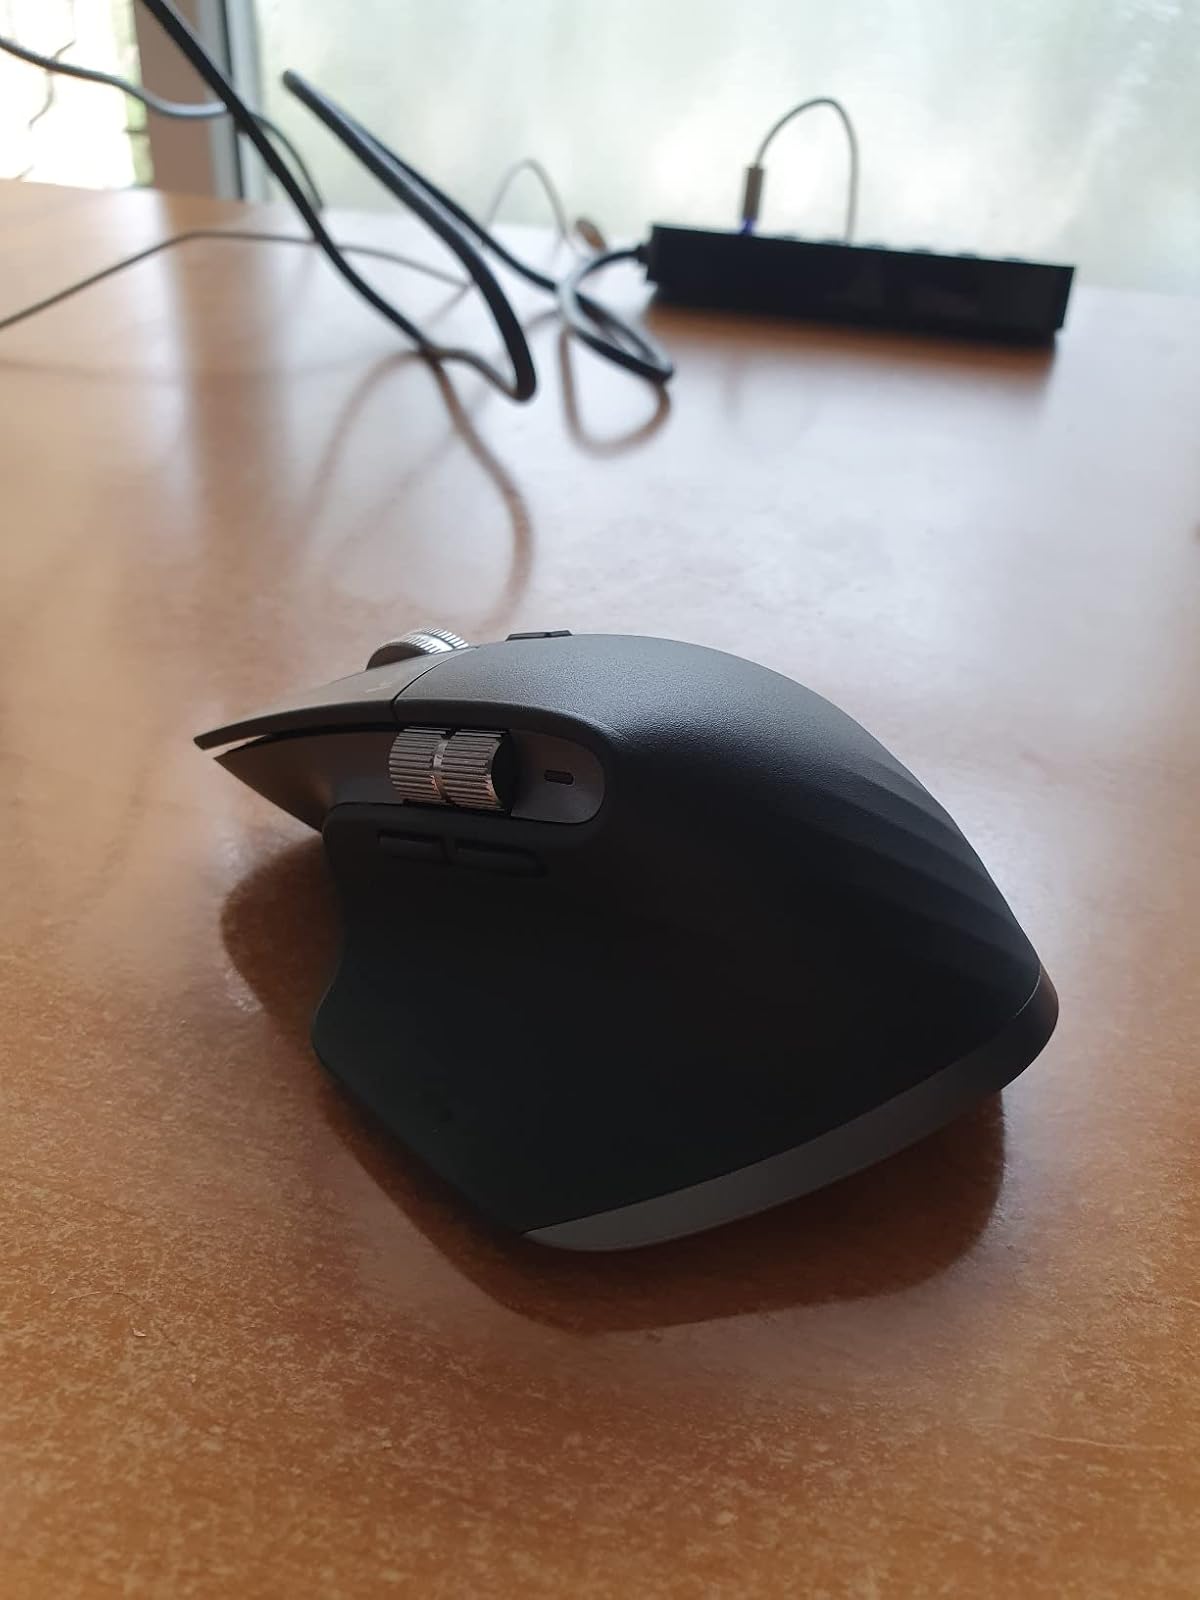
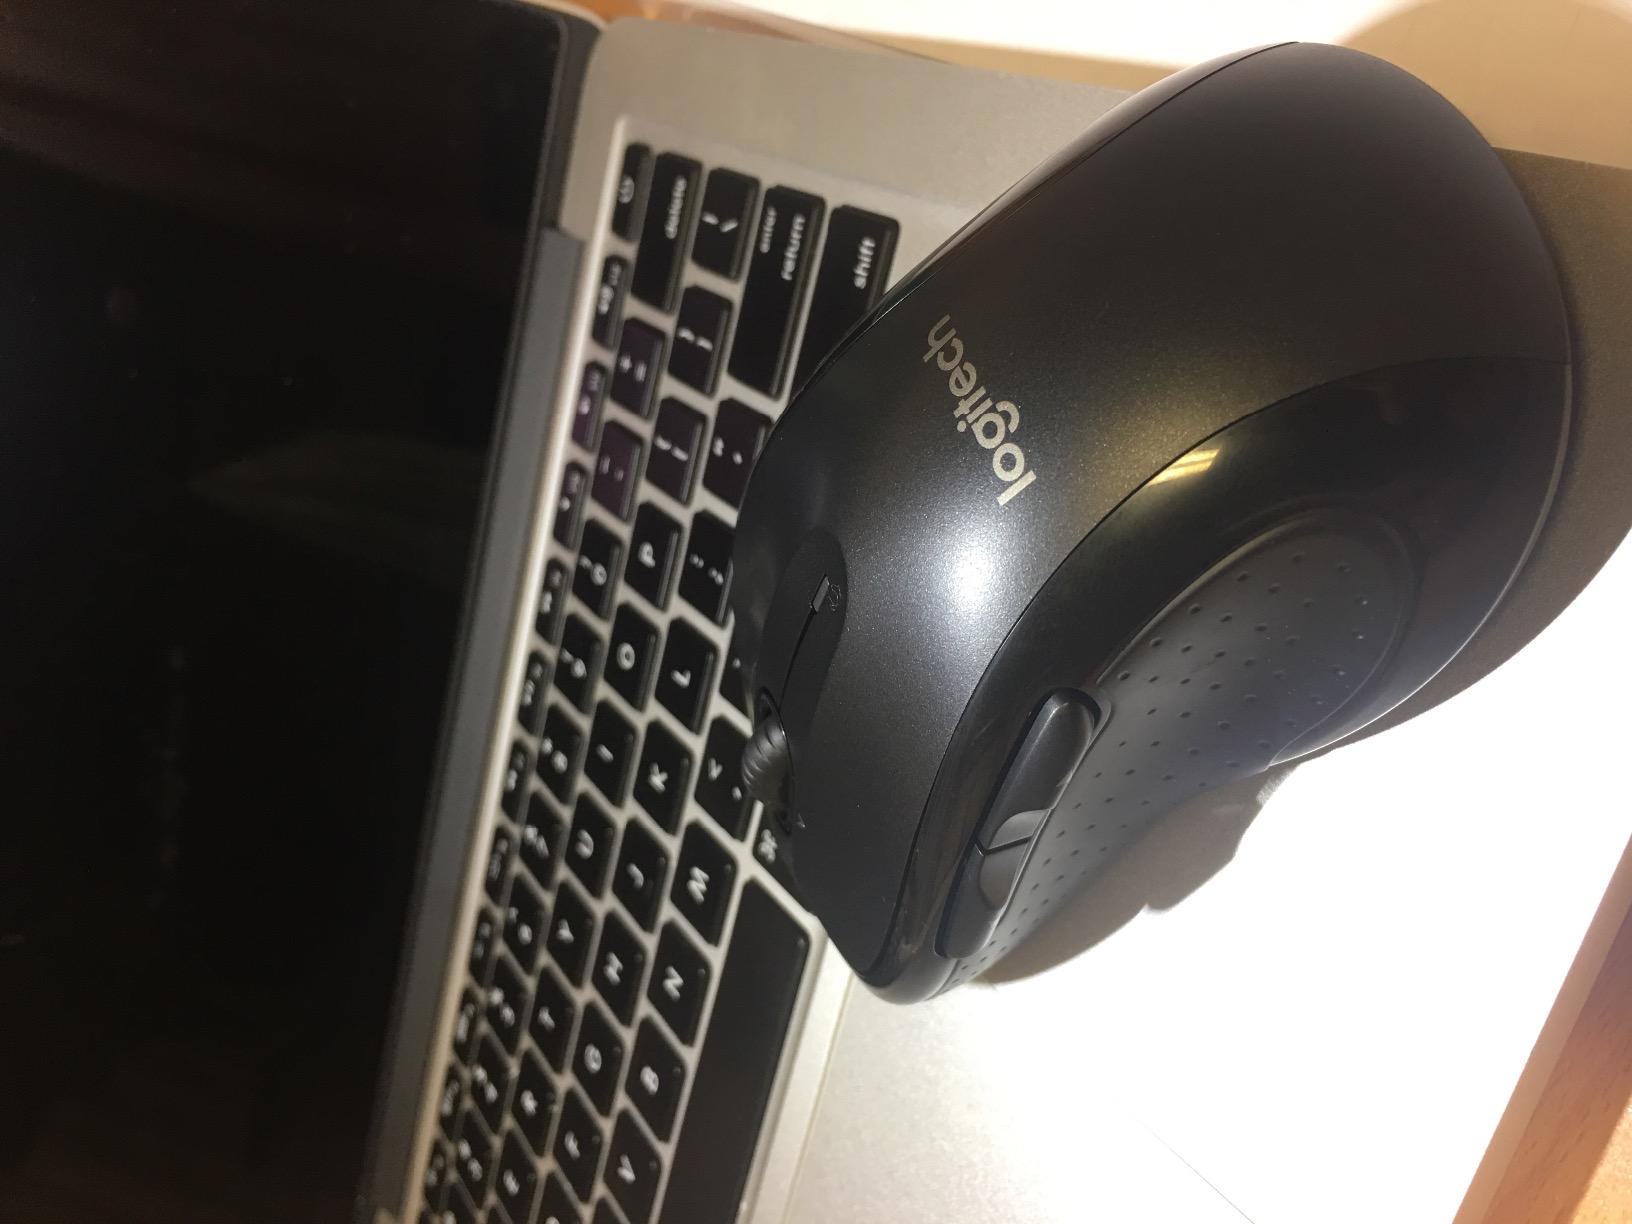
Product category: mouse
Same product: no